Robert Ellis (author)

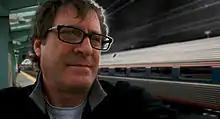
Ellis in 2015

Robert Ellis is an American writer of crime fiction. Ellis's novels are set in Los Angeles, Philadelphia, and Washington, D.C.